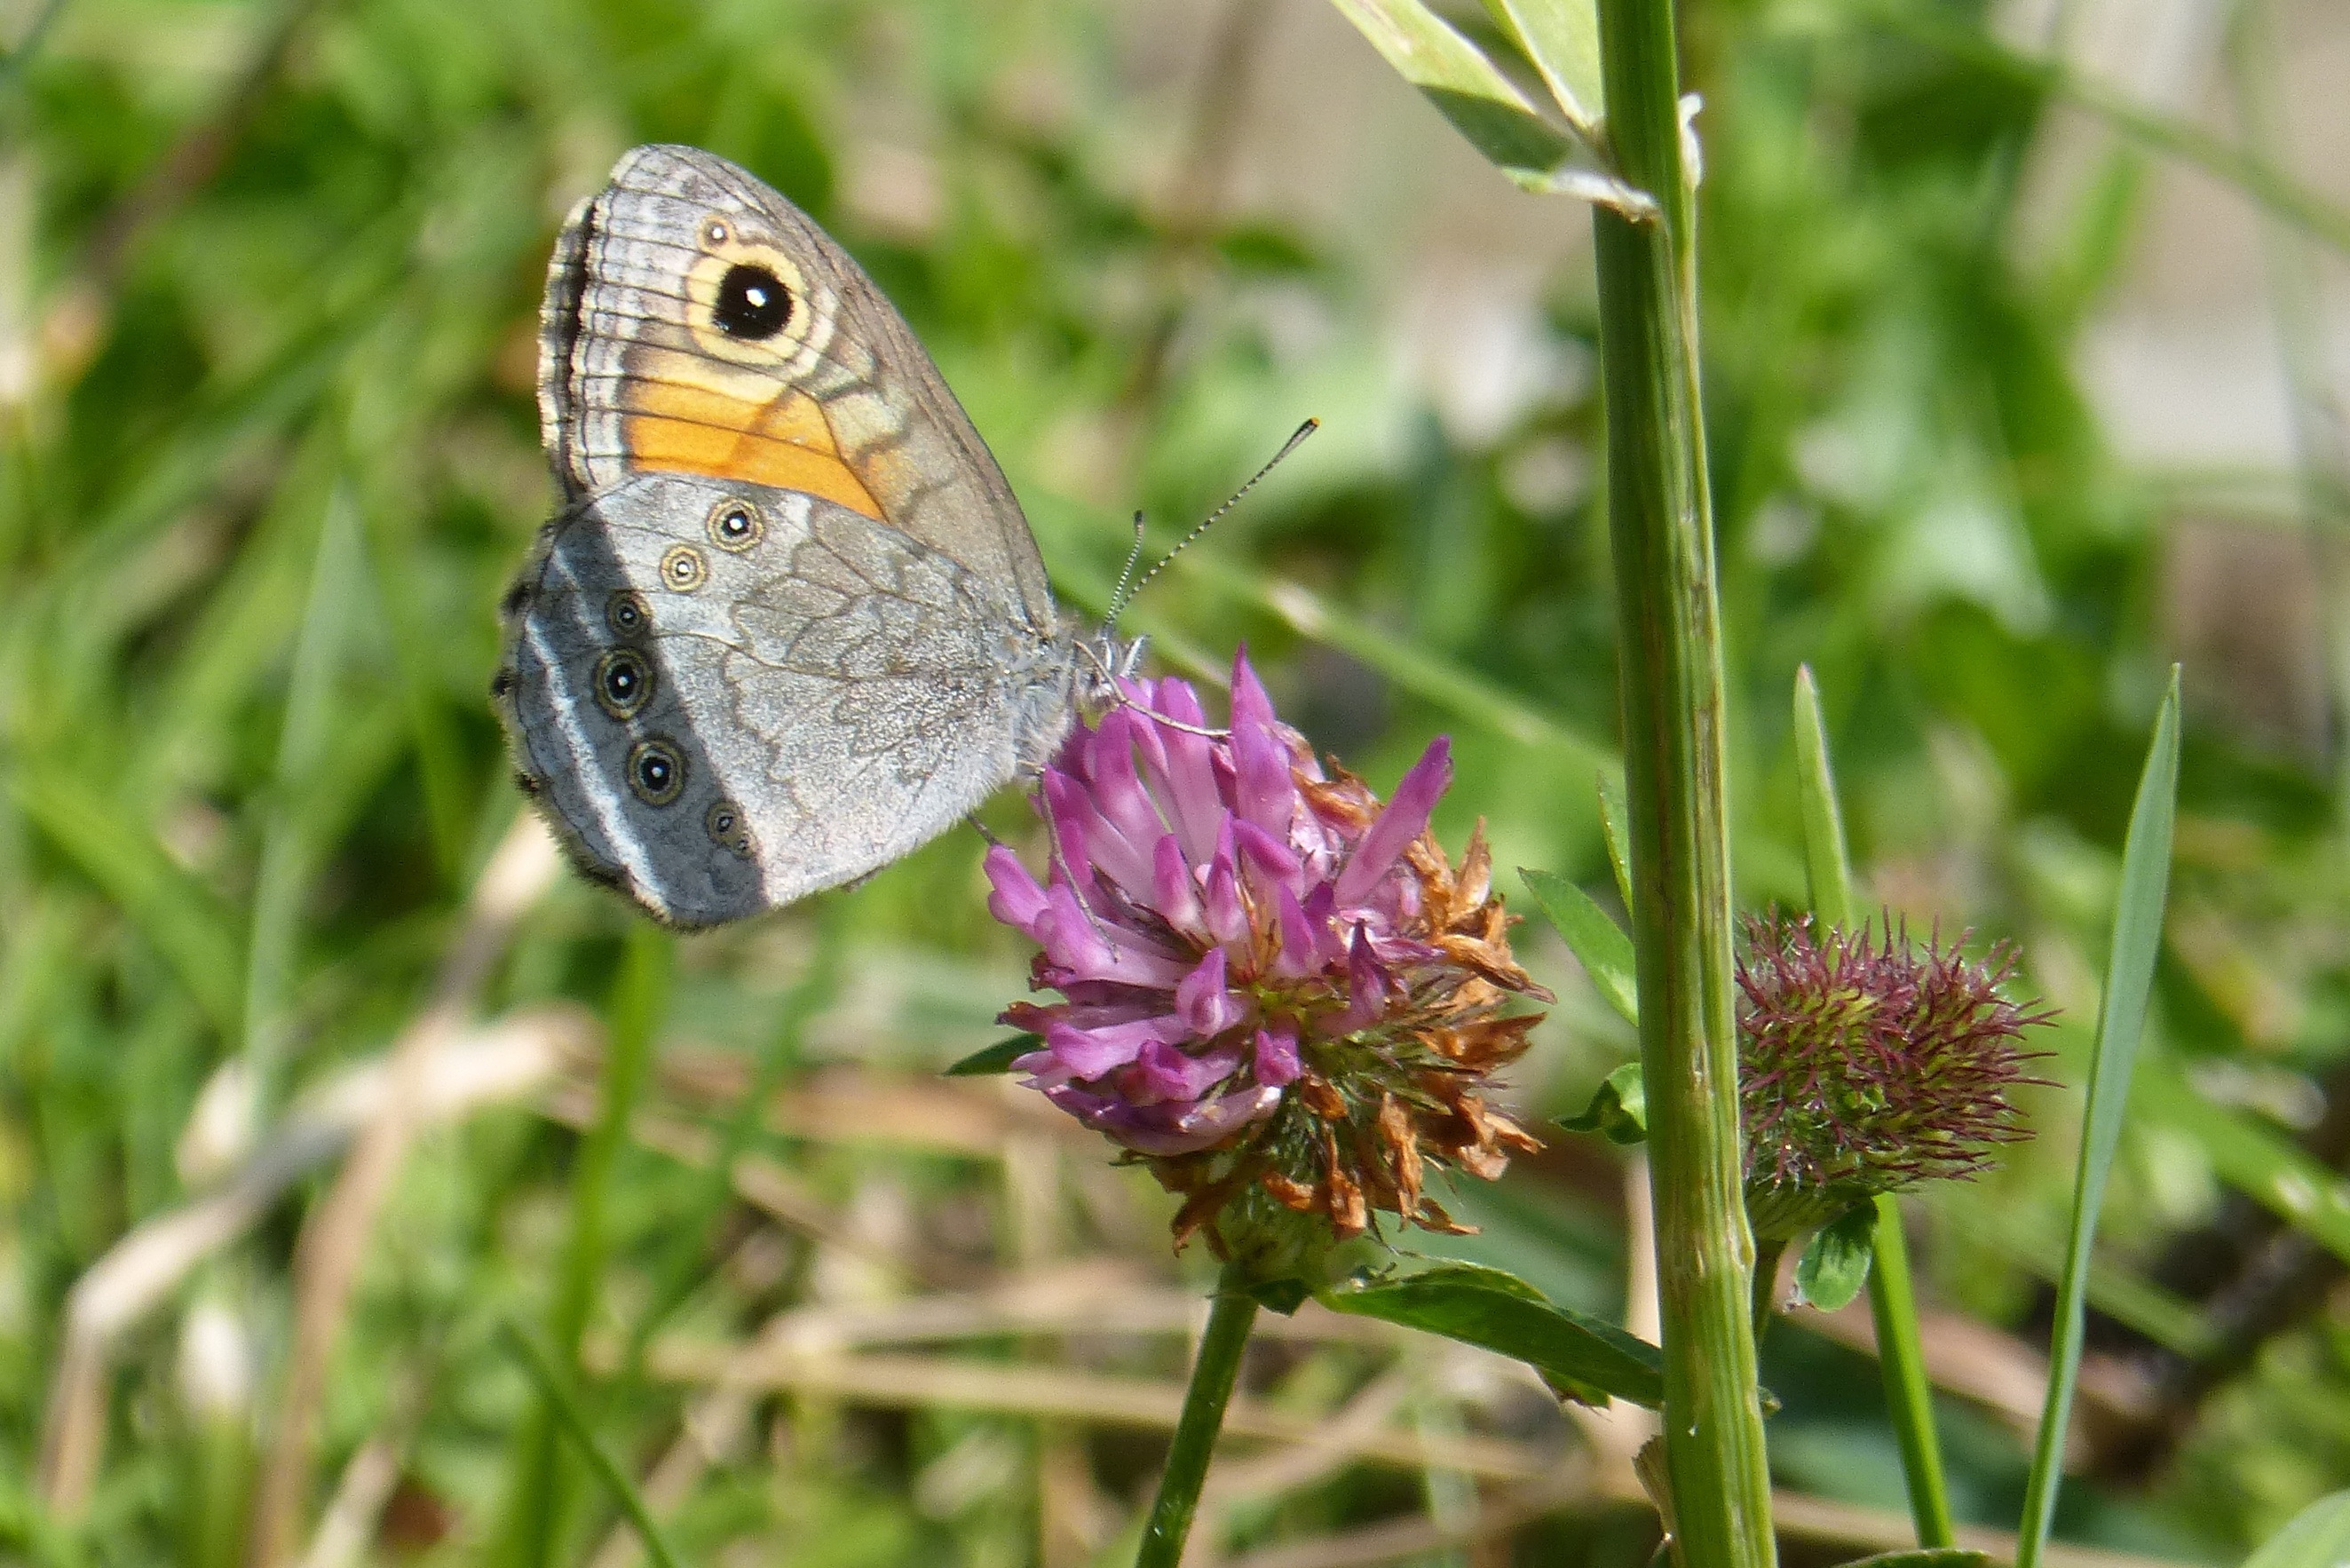
nature, grass, plant, meadow, prairie, flower, wildlife, insect, botany, butterfly, flora, fauna, invertebrate, wildflower, monarch butterfly, nectar, pieridae, macro photography, arthropod, red clover, pollinator, brown eye, lasiommata maera, underside of wings, moths and butterflies, lycaenid